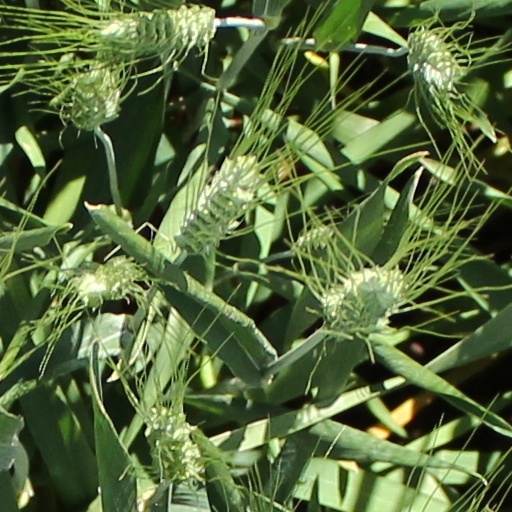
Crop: wheat